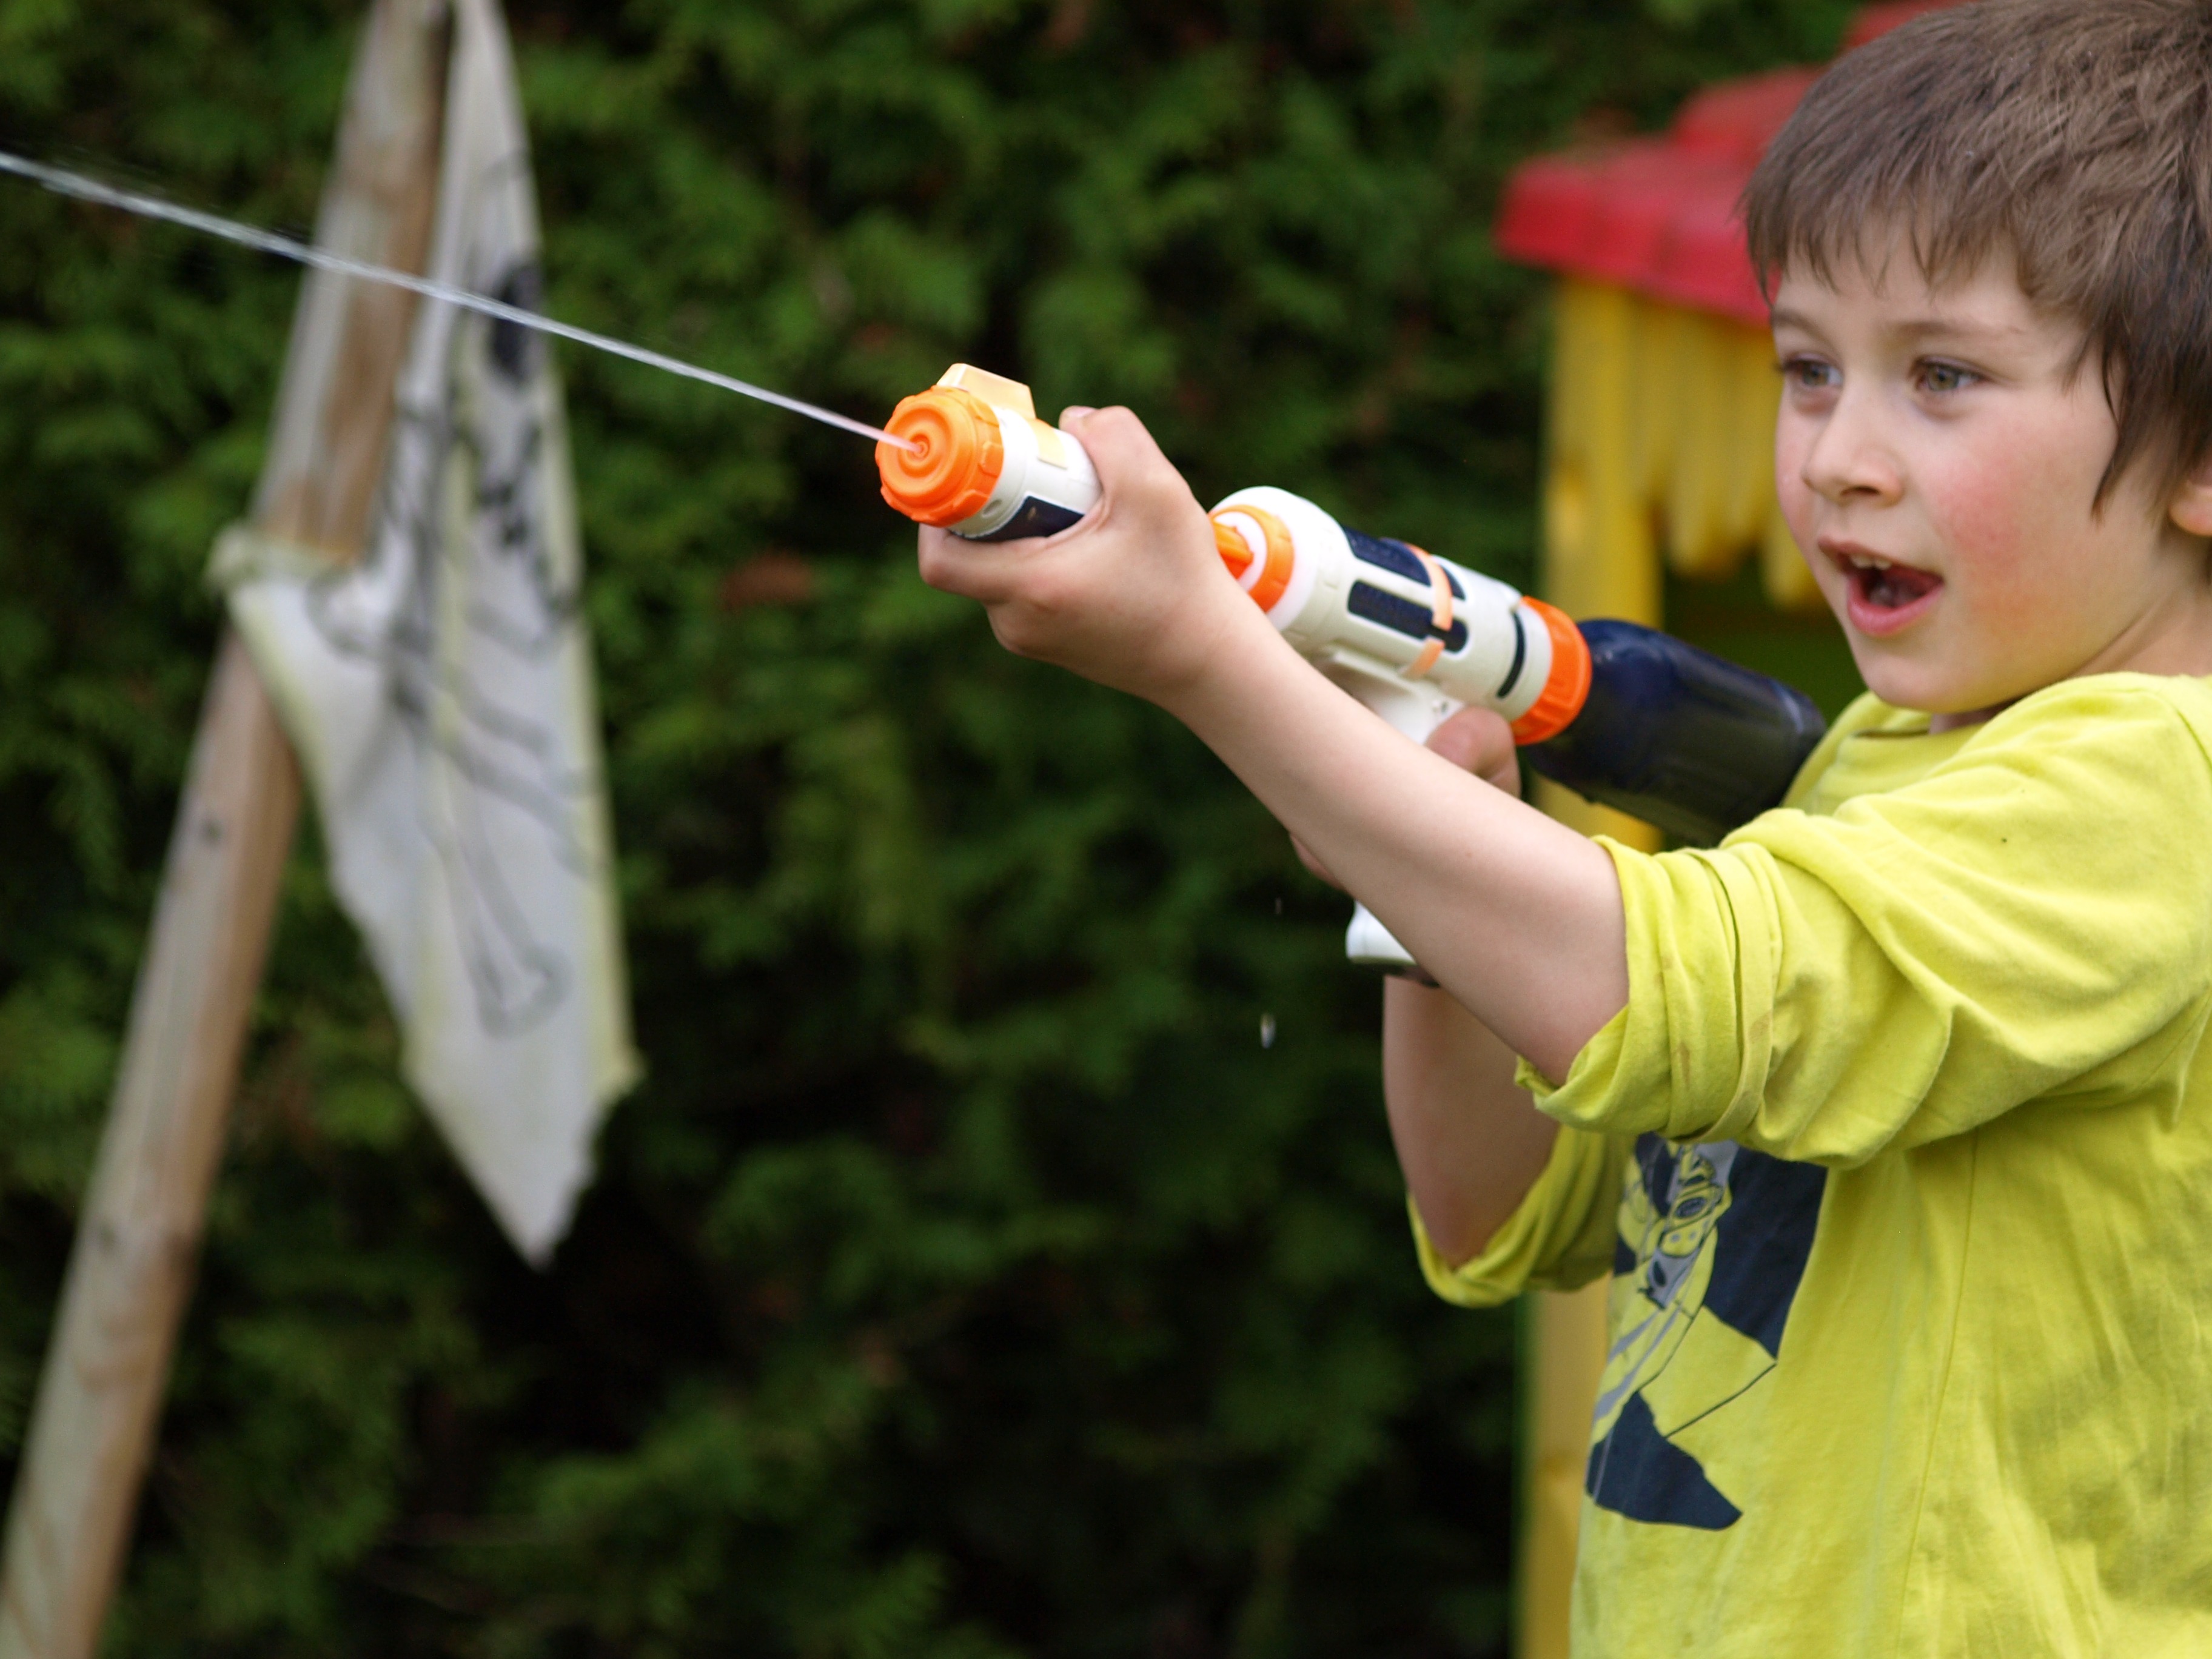
play, recreation, child, colorful, sports, toys, archery, water gun, outdoor recreation, target archery, spray gun